William Pearce (Liberal politician)

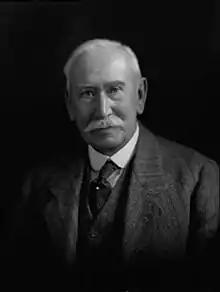
Sir William Pearce in 1929

Sir William Pearce (18 March 1853 – 24 August 1932) was an English chemical manufacturer and Liberal Party politician in the East End of London, in England. He was Member of Parliament (MP) for Limehouse constituency from 1906 to 1922. He played cricket as an amateur for Kent County Cricket Club and Essex County Cricket Club in his 20s, making three first-class appearances, all of them for Kent.